Wallace Samuel Gourley

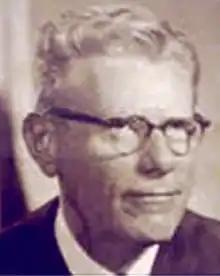

Wallace Samuel Gourley (August 4, 1904 – September 23, 1976) was a United States district judge of the United States District Court for the Western District of Pennsylvania.